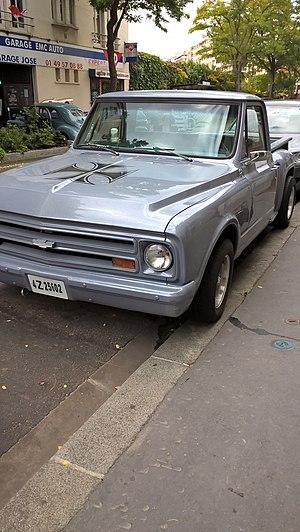
Dodge gris métallisée
Chevrolet C/K est le nom d'une ligne de véhicules comportant des utilitaires légers, des châssis-cabines et des camions poids lourds produite par la marque Chevrolet de 1960 à 2001. Son équivalent GMC s'est appelé C/K jusqu'en 1987 puis GMC Sierra. Les prédécesseurs de ces véhicules étaient respectivement les Chevrolet Task-Force et les GMC Blue Chip.